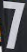
Number: 7